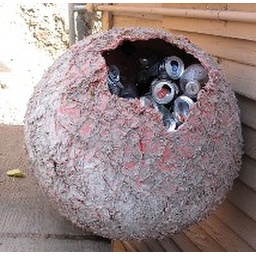
the cans are in there to show the size of the ball - they were not in there (obviously) when the tiger had the ball.